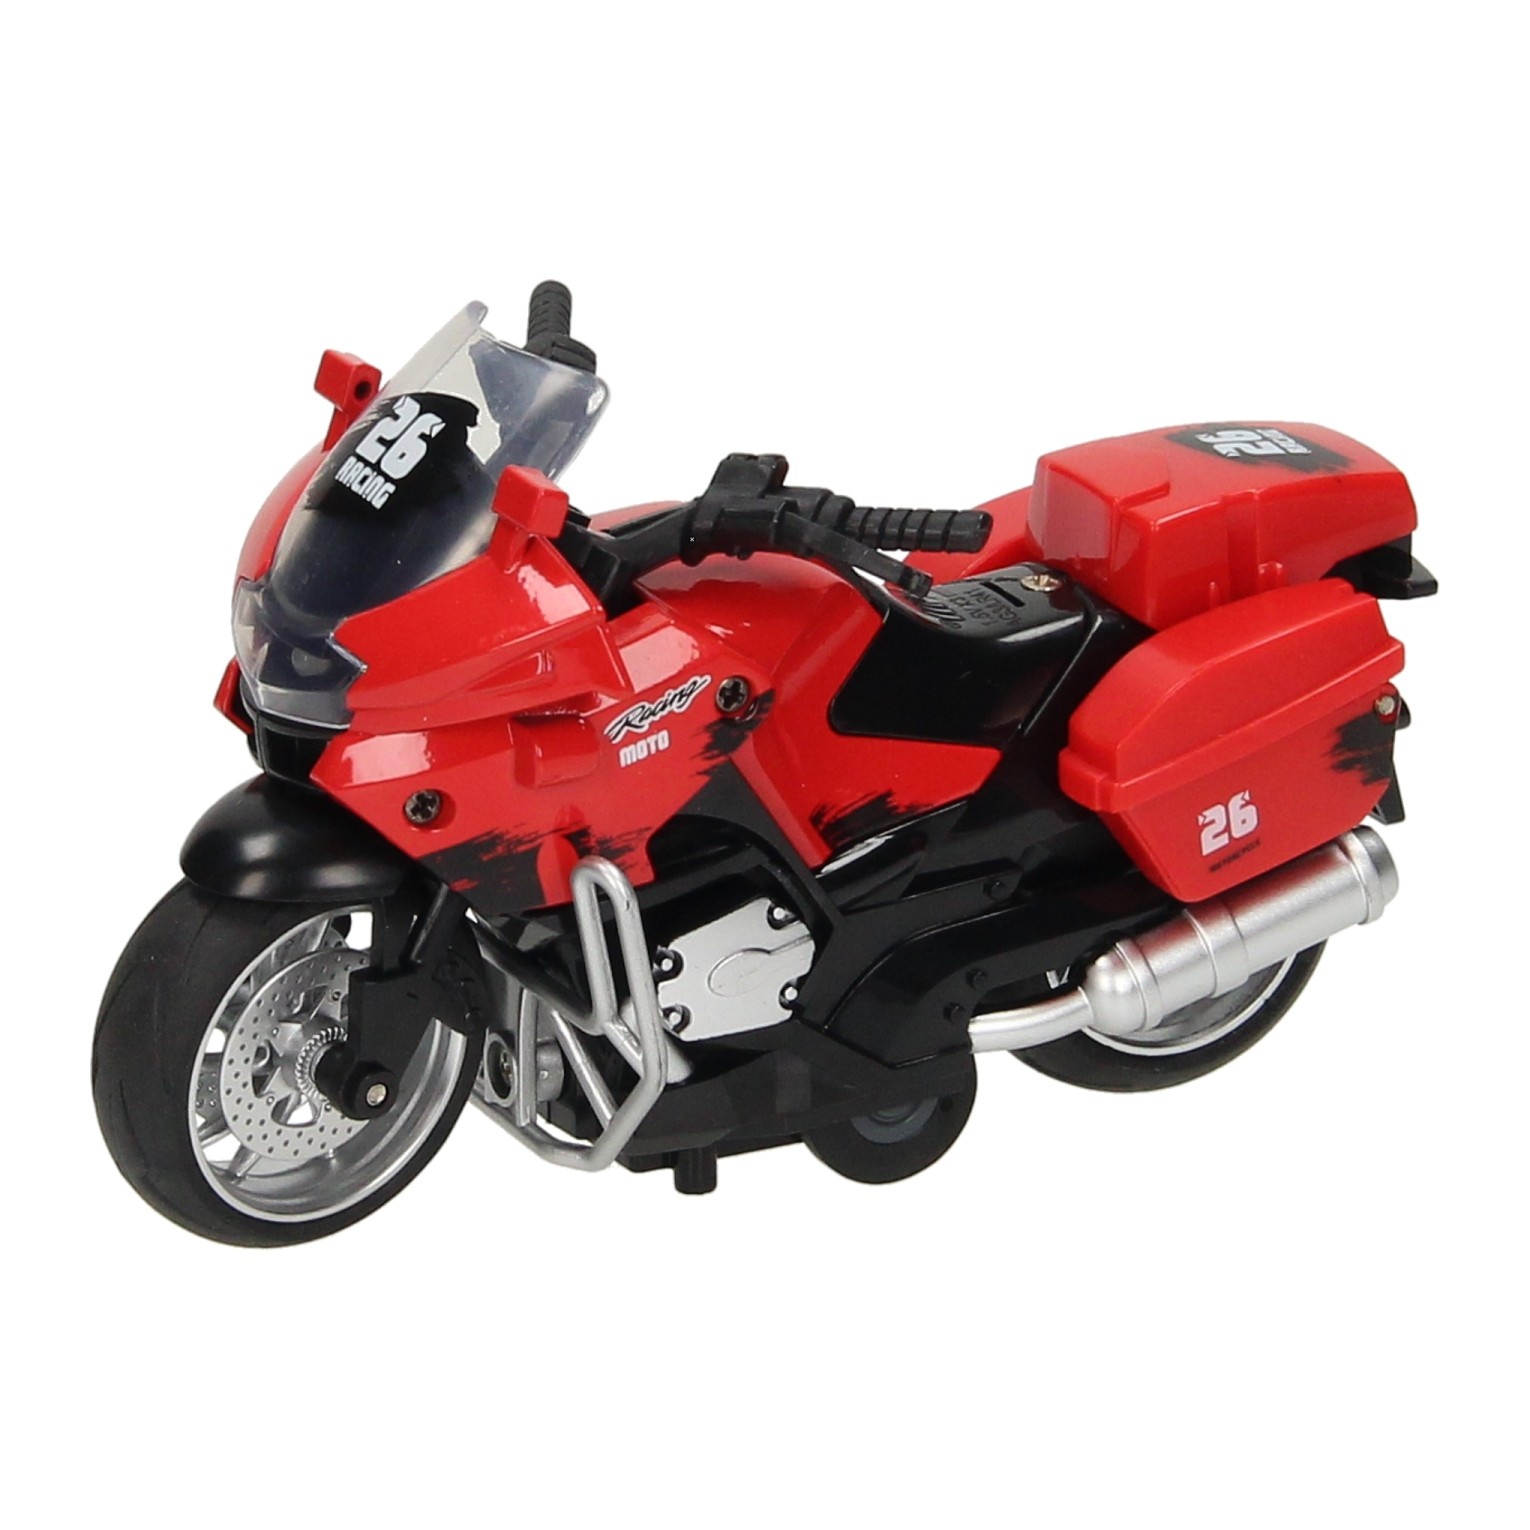
Rückzugsmotor rot mit Licht und Ton
Rotes Spielzeugmotorrad mit Rückziehfunktion sowie Licht- und Soundeffekten. Aus Metall und Kunststoff. Geeignet für Kinder ab 3 Jahren. Betrieb mit 3 Knopfzellenbatterien (im Lieferumfang enthalten)
Brand: Fahrradzubehor.de
Category: Toys & Games > Toys > Play Vehicles > Toy Motorcycles